Banana fritter

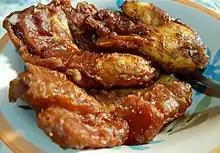
Philippines "maruya"

There are numerous fried banana dishes in Philippines. They are almost always made from saba bananas, a native cooking banana that is widely used in Filipino cuisine. "Pritong saging" are fried saba bananas (without batter) usually served with sugar or syrup. Bananas cooked with batter are a different dish known as "maruya", which are more commonly made mashed or sliced very thinly and spread into a fan shape. However, the most common Filipino street food dishes made from banana are banana cue and "turon". Banana cue are fried bananas coated with caramelized sugar and served on skewers; while "turon" is a type of fried dessert "lumpia" unique to the Philippines and is cooked in a crepe wrapper.